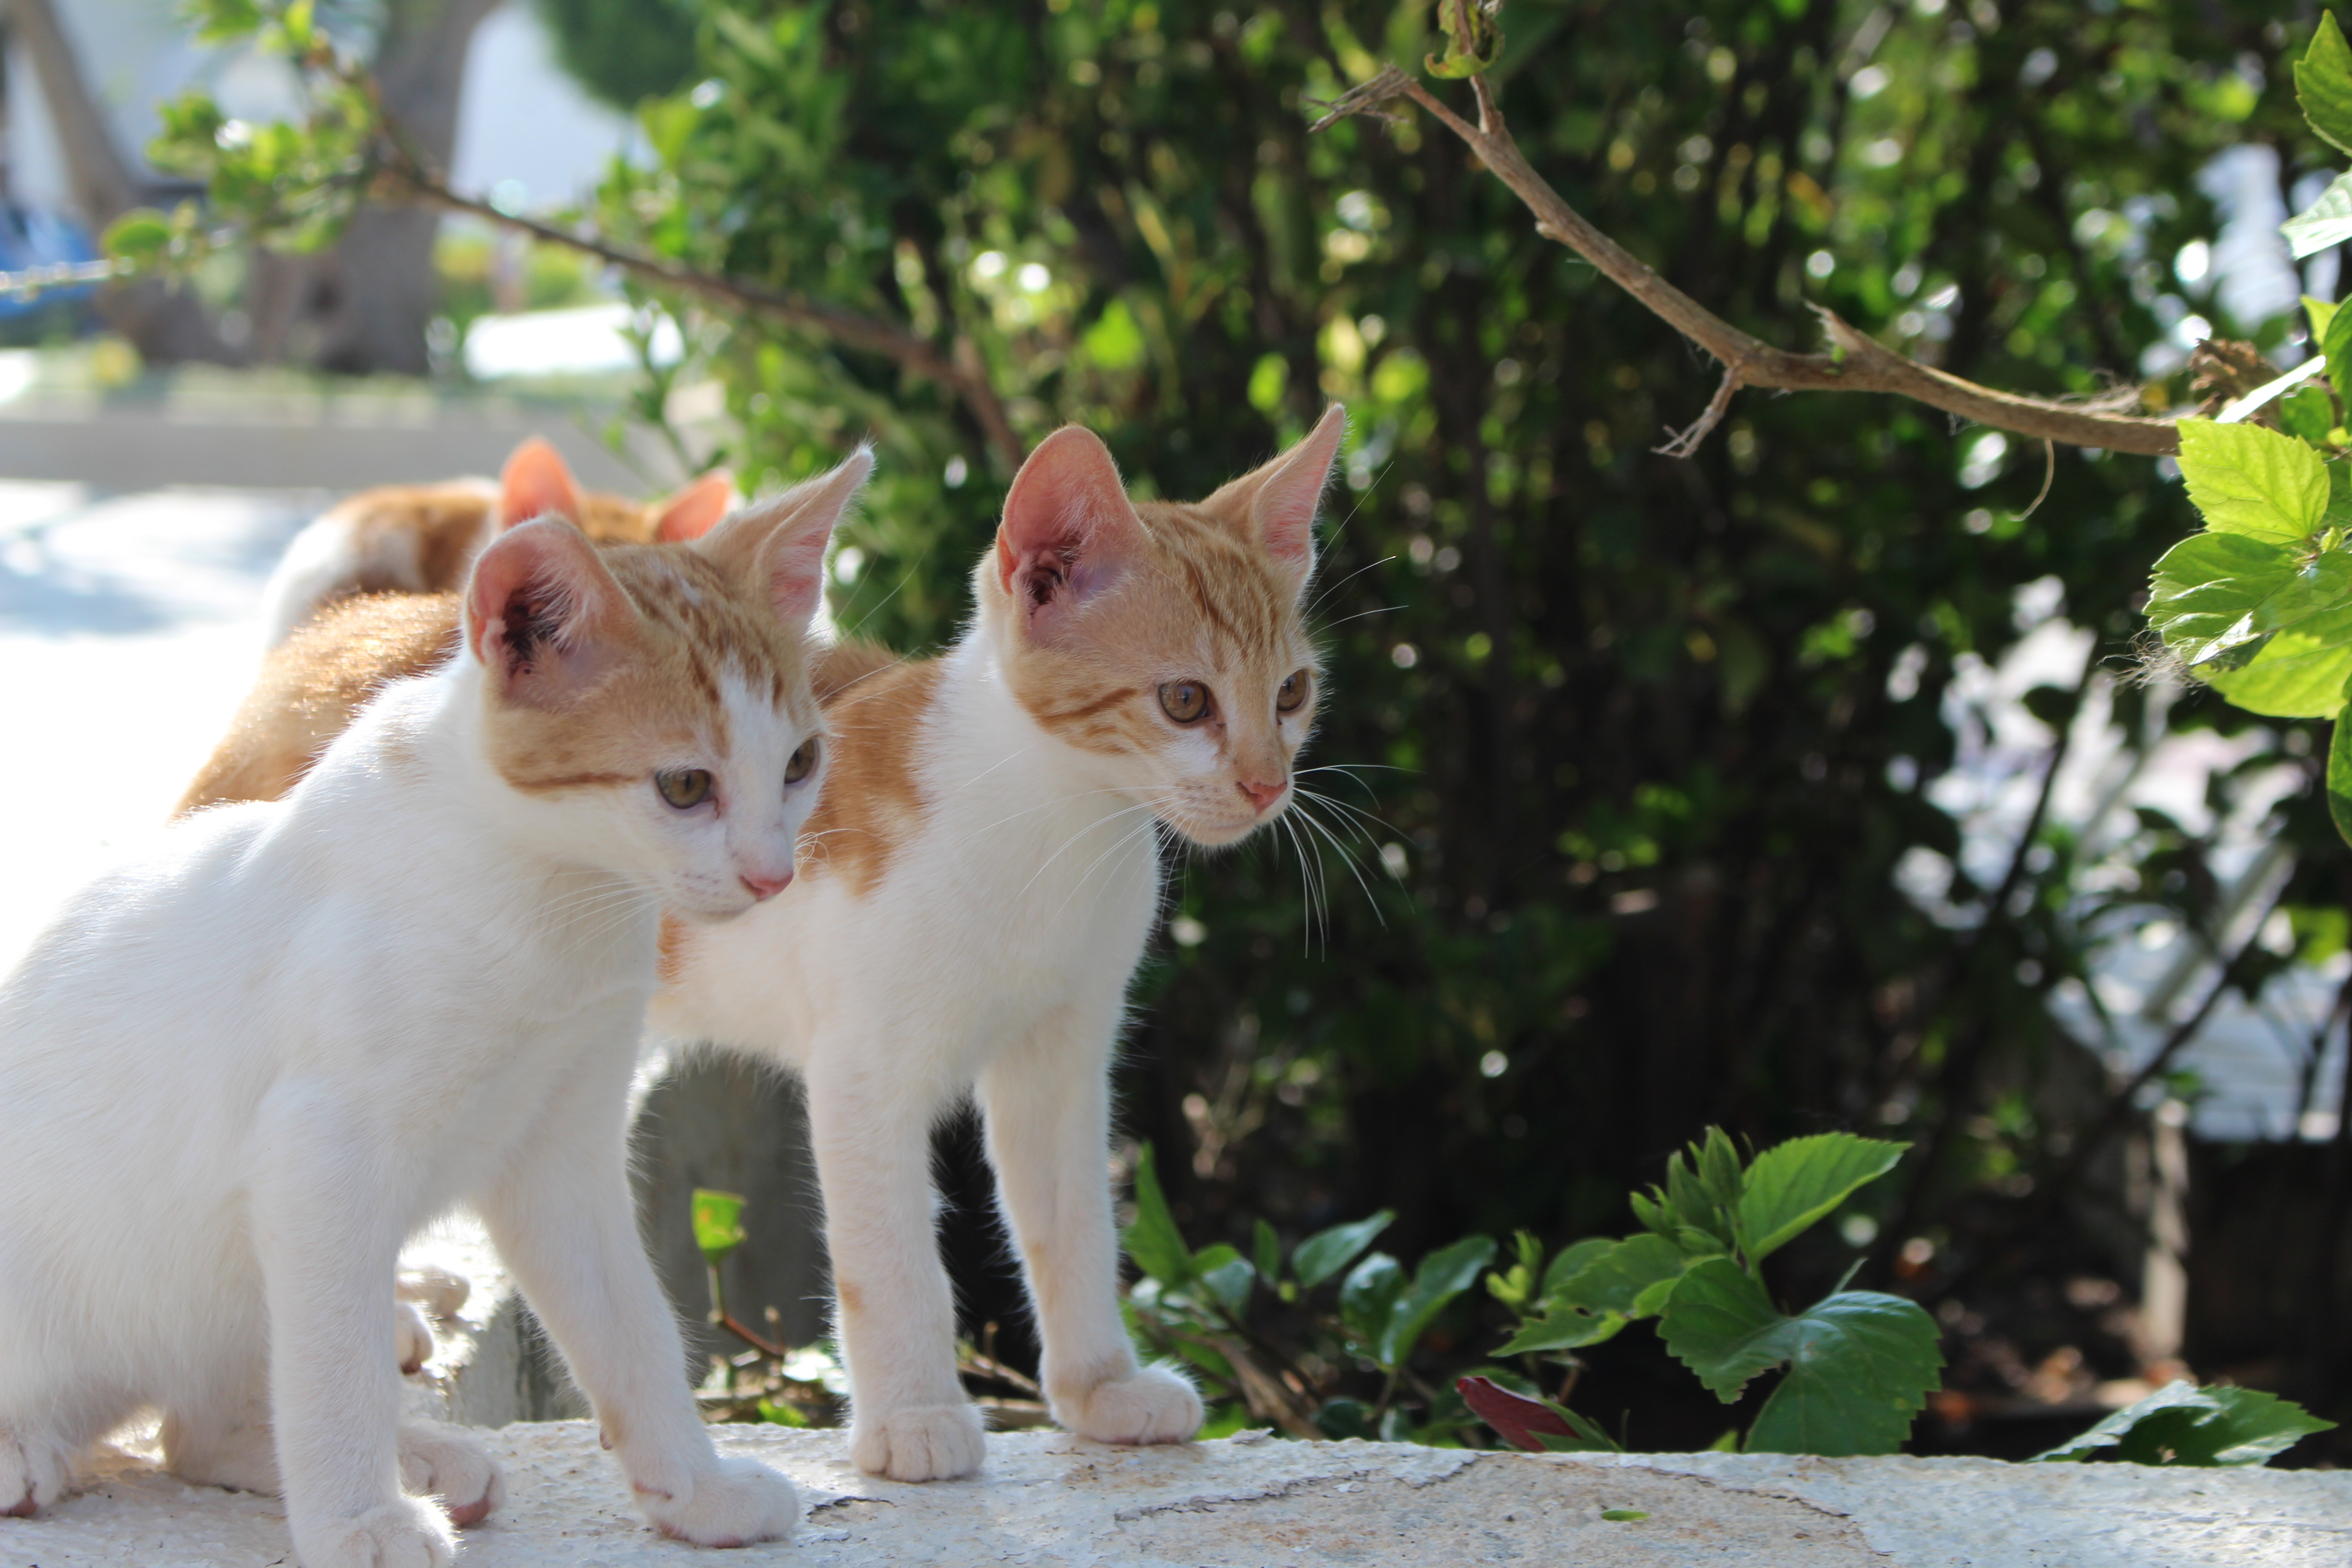
white, animal, cute, pet, kitten, cat, mammal, fauna, whiskers, kitty, vertebrate, adorable, small to medium sized cats, cat like mammal